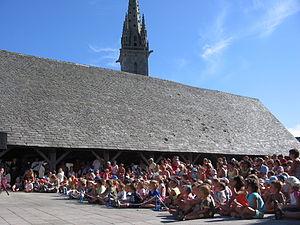
animation estivale réservée aux enfants dans la commune de Plouescat, place des Halles.
Plouescat [pluɛskat] est une commune française de Bretagne, située sur le littoral nord du département du Finistère. Le gentilé est Plouescatais, Plouescataise. La ville se situe à l'ouest du Léon. C'est aussi une station balnéaire réputée dans la région, qui attire de nombreux touristes.